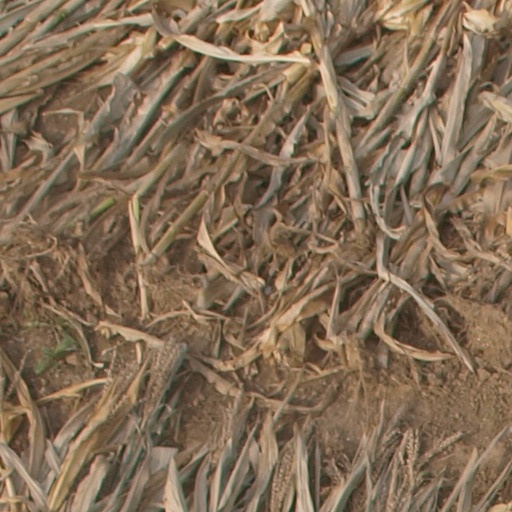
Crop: maize; corn